Degrassi season 13

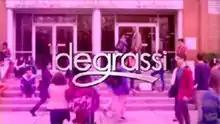
Title card

The thirteenth season of the Canadian teen drama television series , formerly known as "Degrassi: The Next Generation", premiered on July 11, 2013, concluded on July 29, 2014, in Canada and the United States, and consists of 40 episodes. Although only four school years have passed in the story timeline since season six, this season was split into 4 parts. The first part is set in the summer. The second part is set in the fall/winter semester. The third and fourth part is set during the first term of the spring semester. Writers have been able to use a semi-floating timeline, so that the issues depicted are modern for their viewers. This season depicts the lives of a group of high school freshmen, sophomores, seniors and graduates as they deal with some of the challenges and issues that teenagers face such as cancer, texting while driving, death, sexism, sleep disorders, cyber bullying, domestic violence, rape, racial profiling and relationships.